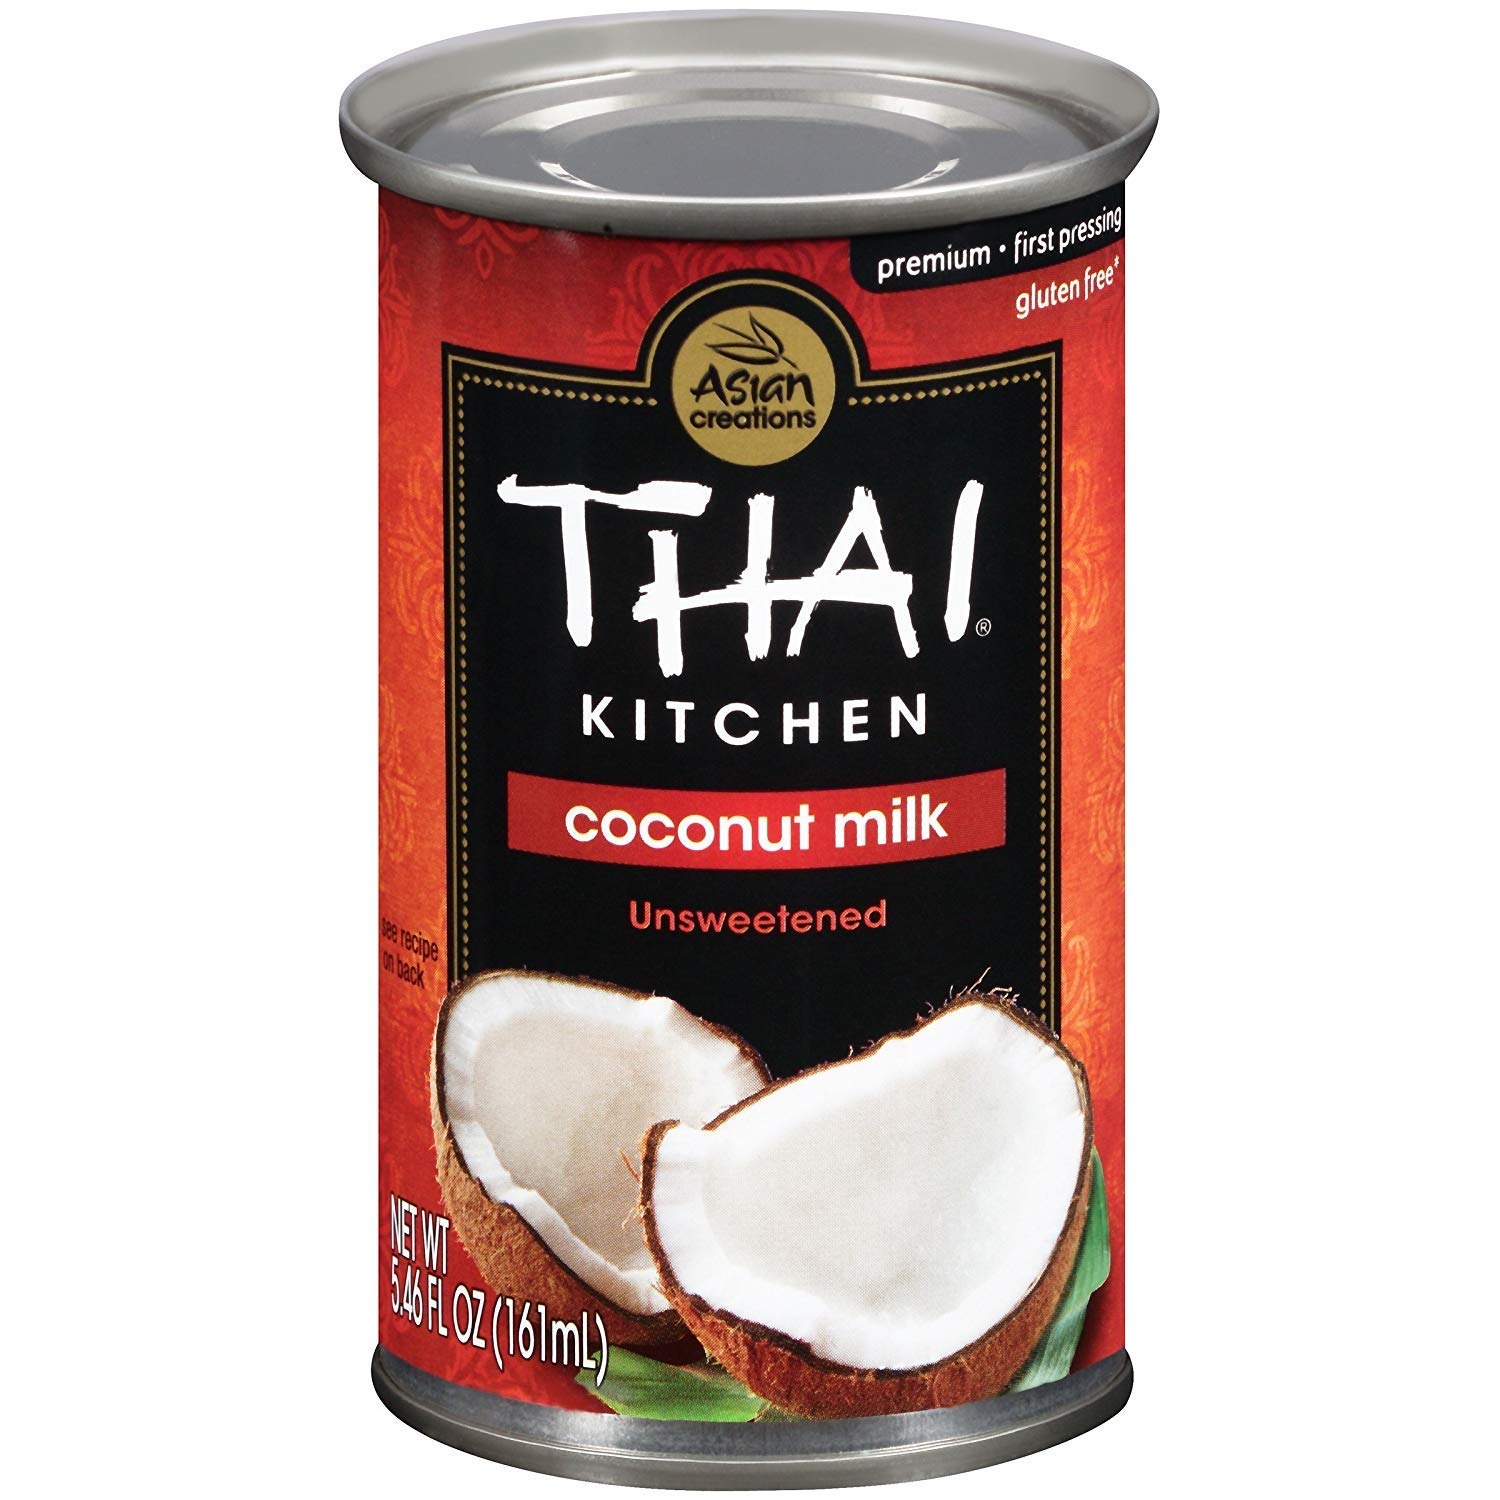
Item Name: 4 Savers Package:Thai Kitchen Coconut Milk, 13.66 Fl Oz
Value: 13.66
Unit: Fl Oz

Price: 3.13